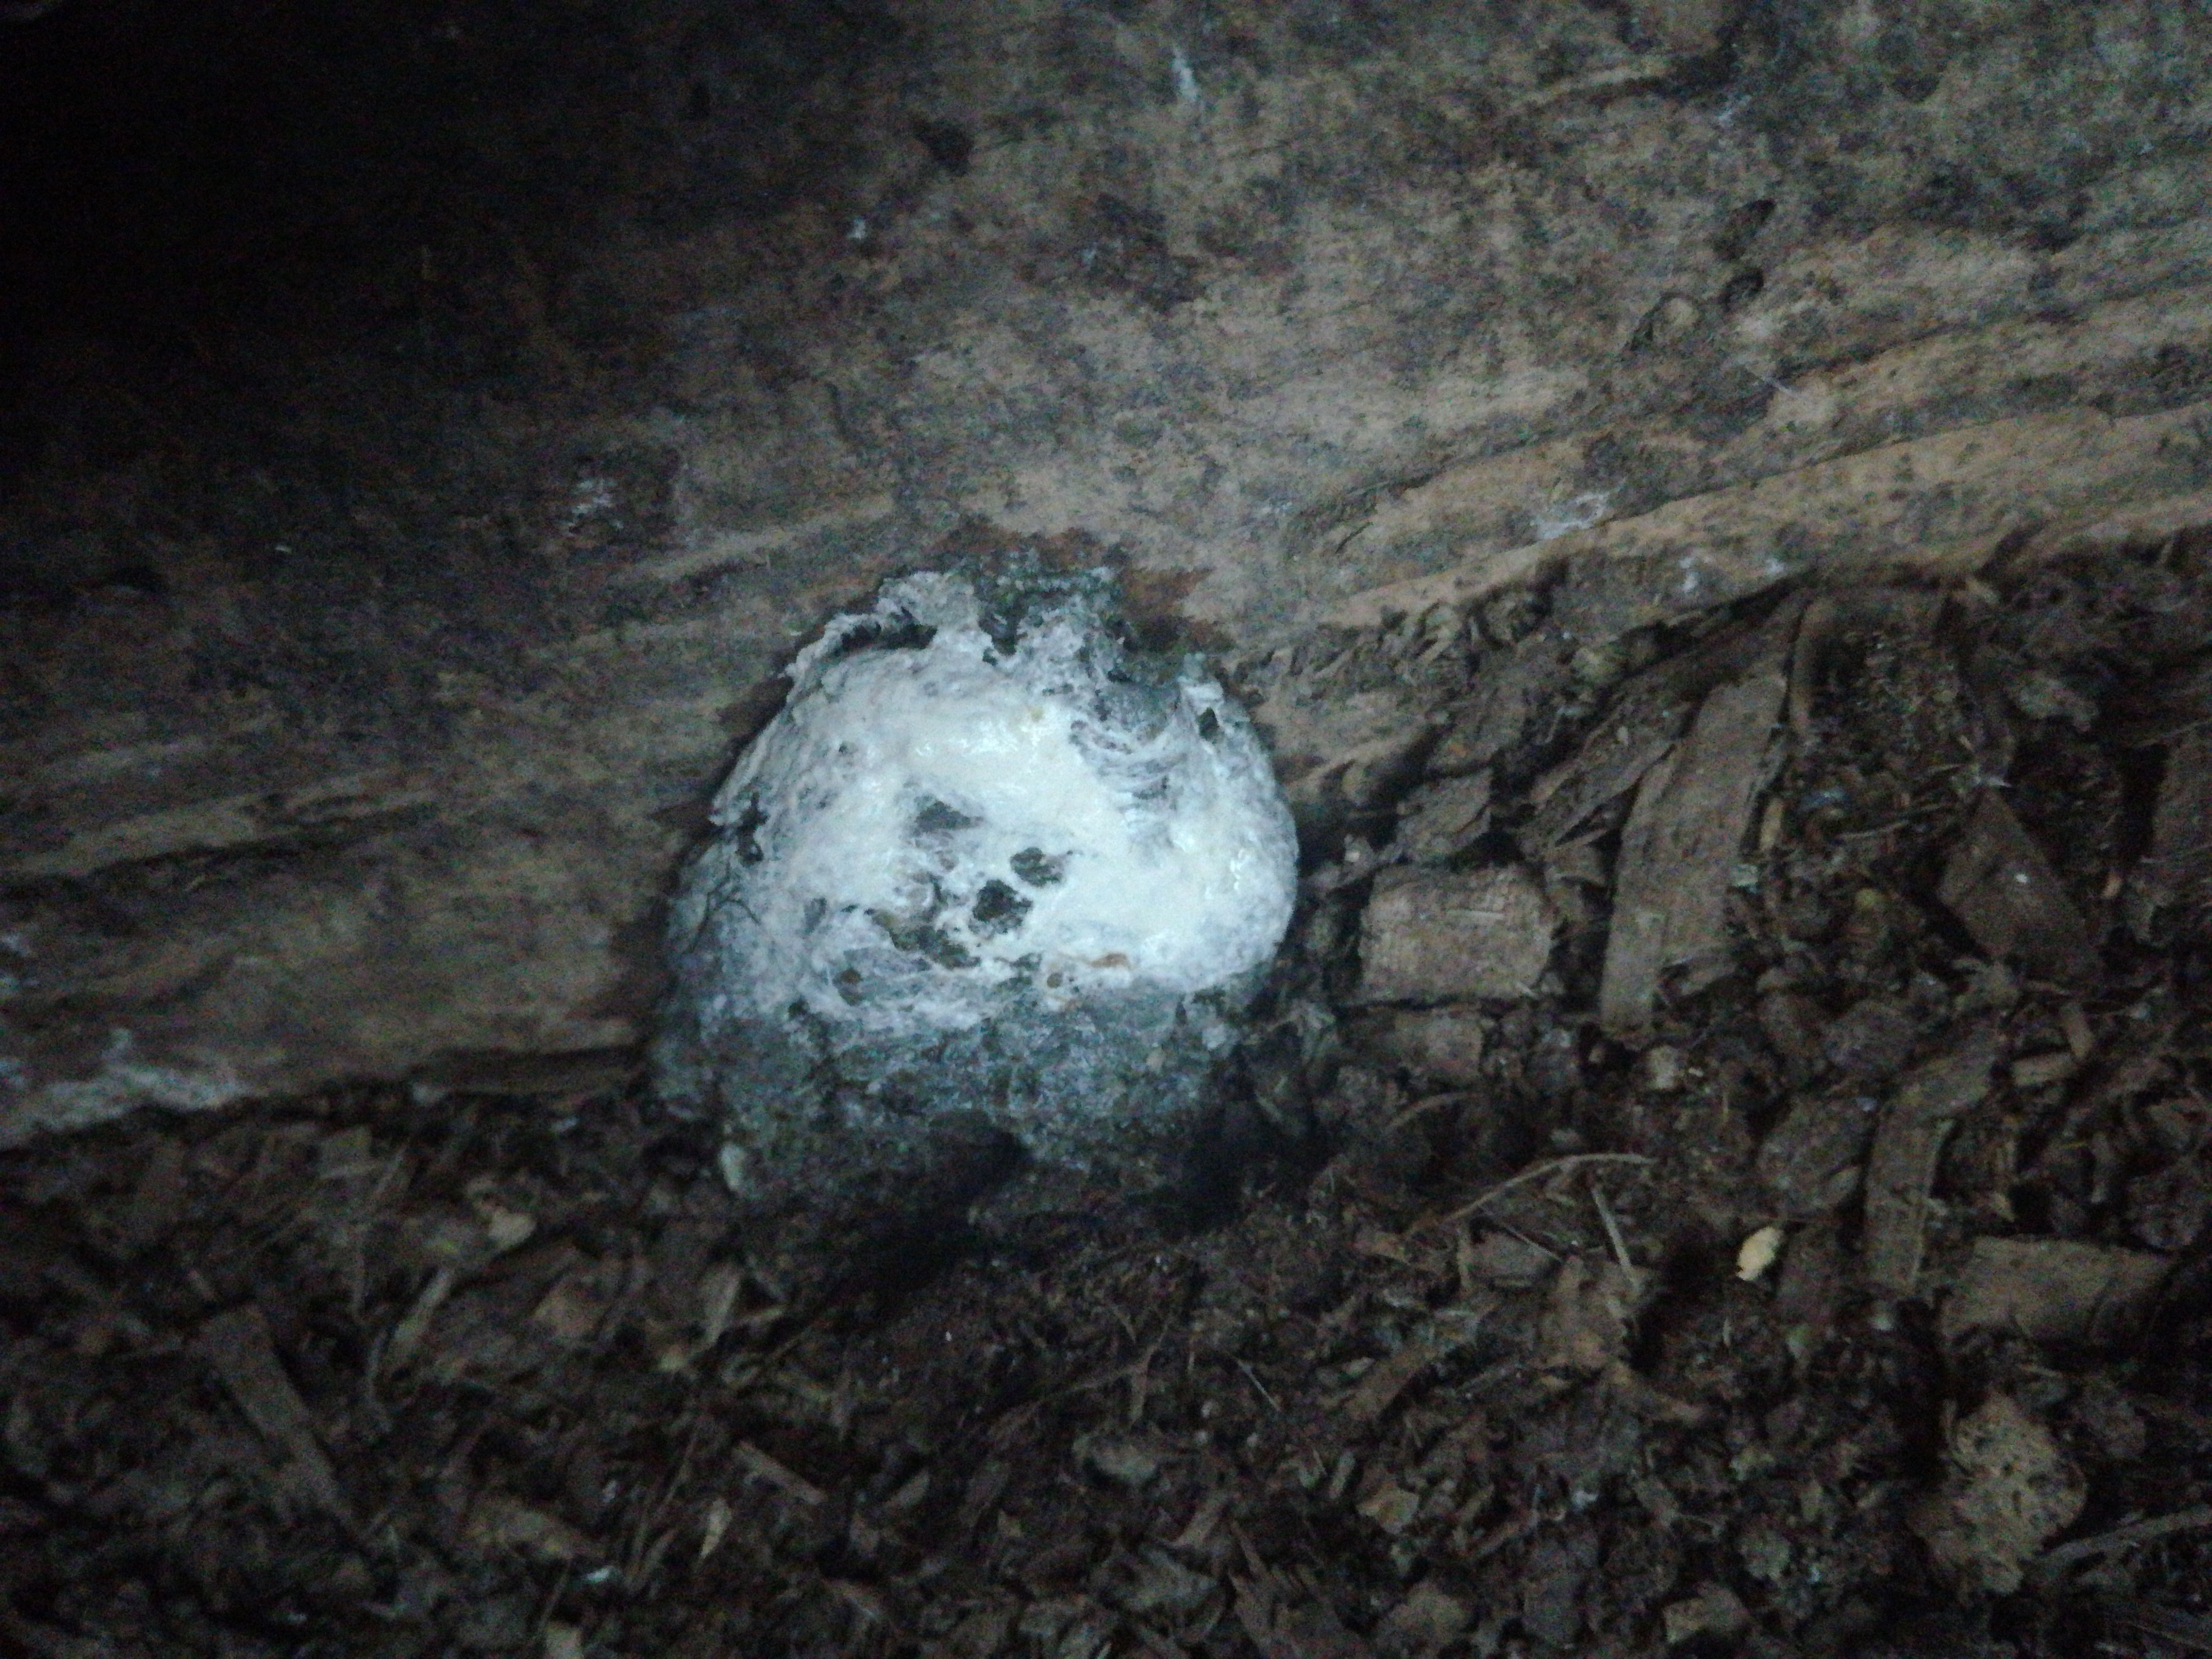
PCR-confirmed diagnosis: Healthy